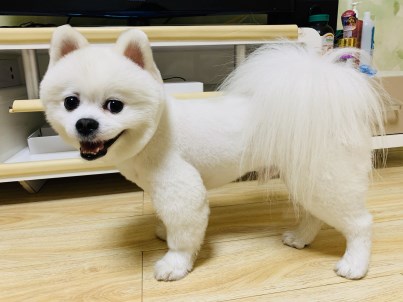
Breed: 1936-n000005-Pomeranian